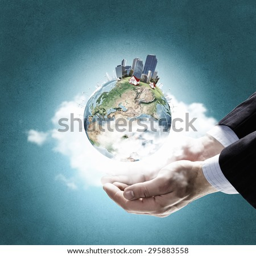
close up of male hand holding our planet .